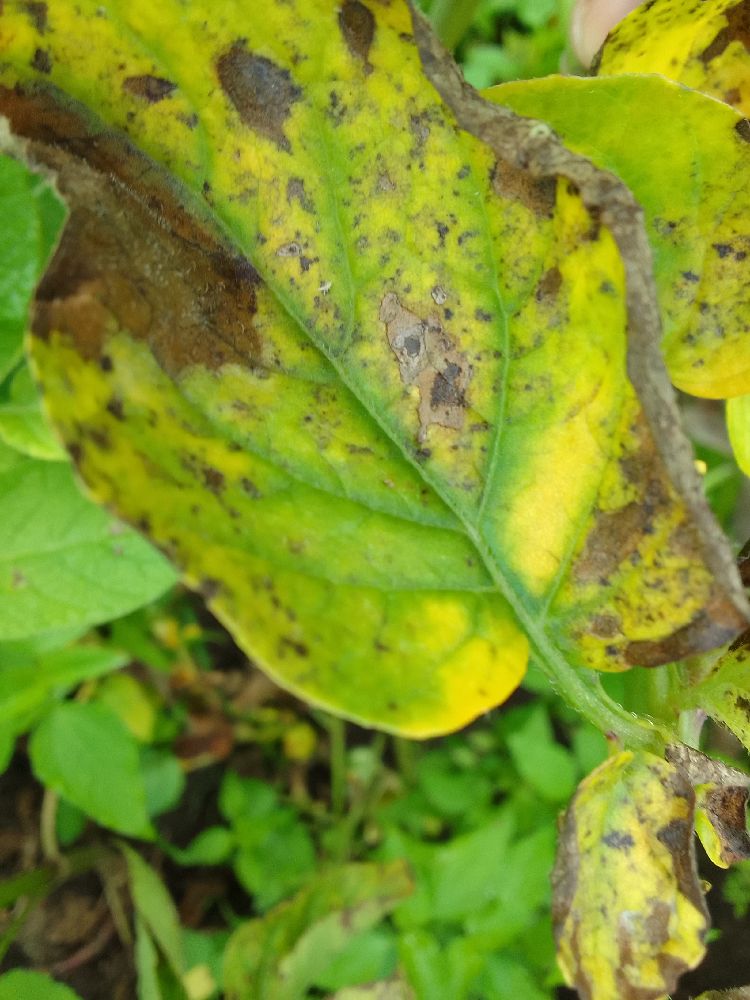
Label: Early blight